Johann Steinhauer

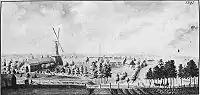
Sassenhof or Zasumuiza manor at the mill in 1795. Drawing by Johann Christoph Brotze

Fascinated by the Brethren's democratic ideals, Matthis Steinhauer became one of its earliest members of the pietist Moravian Church. He became the leader of the Moravian Society in Riga and his home, their meeting place. After his father's death Johann took his place in Riga's Moravian Society, and when the Herrnhuters were outlawed he continued to support the church and its missionary effort in secret. One of his Manors, Sassenhof, became the center for the underground Moravian Church in Riga. In 1754 he bought in Wachovia (Winston-Salem), North Carolina in support of the Moravian Church efforts to create a Moravian Colony there. This land was later sold to the Moravian Church and colonists who emigrated there. Throughout his live he promoted religious understanding and freedom in Riga.